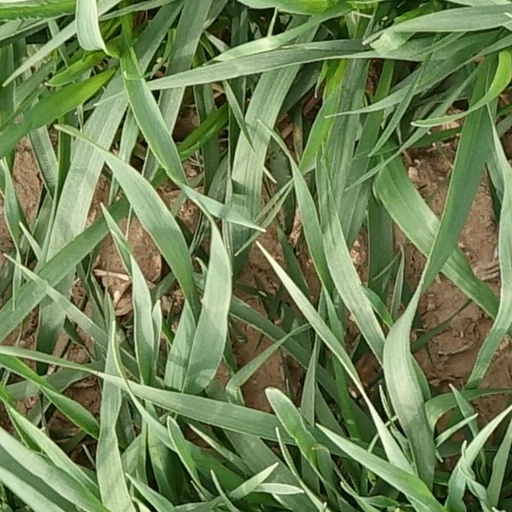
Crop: wheat